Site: brandenburg
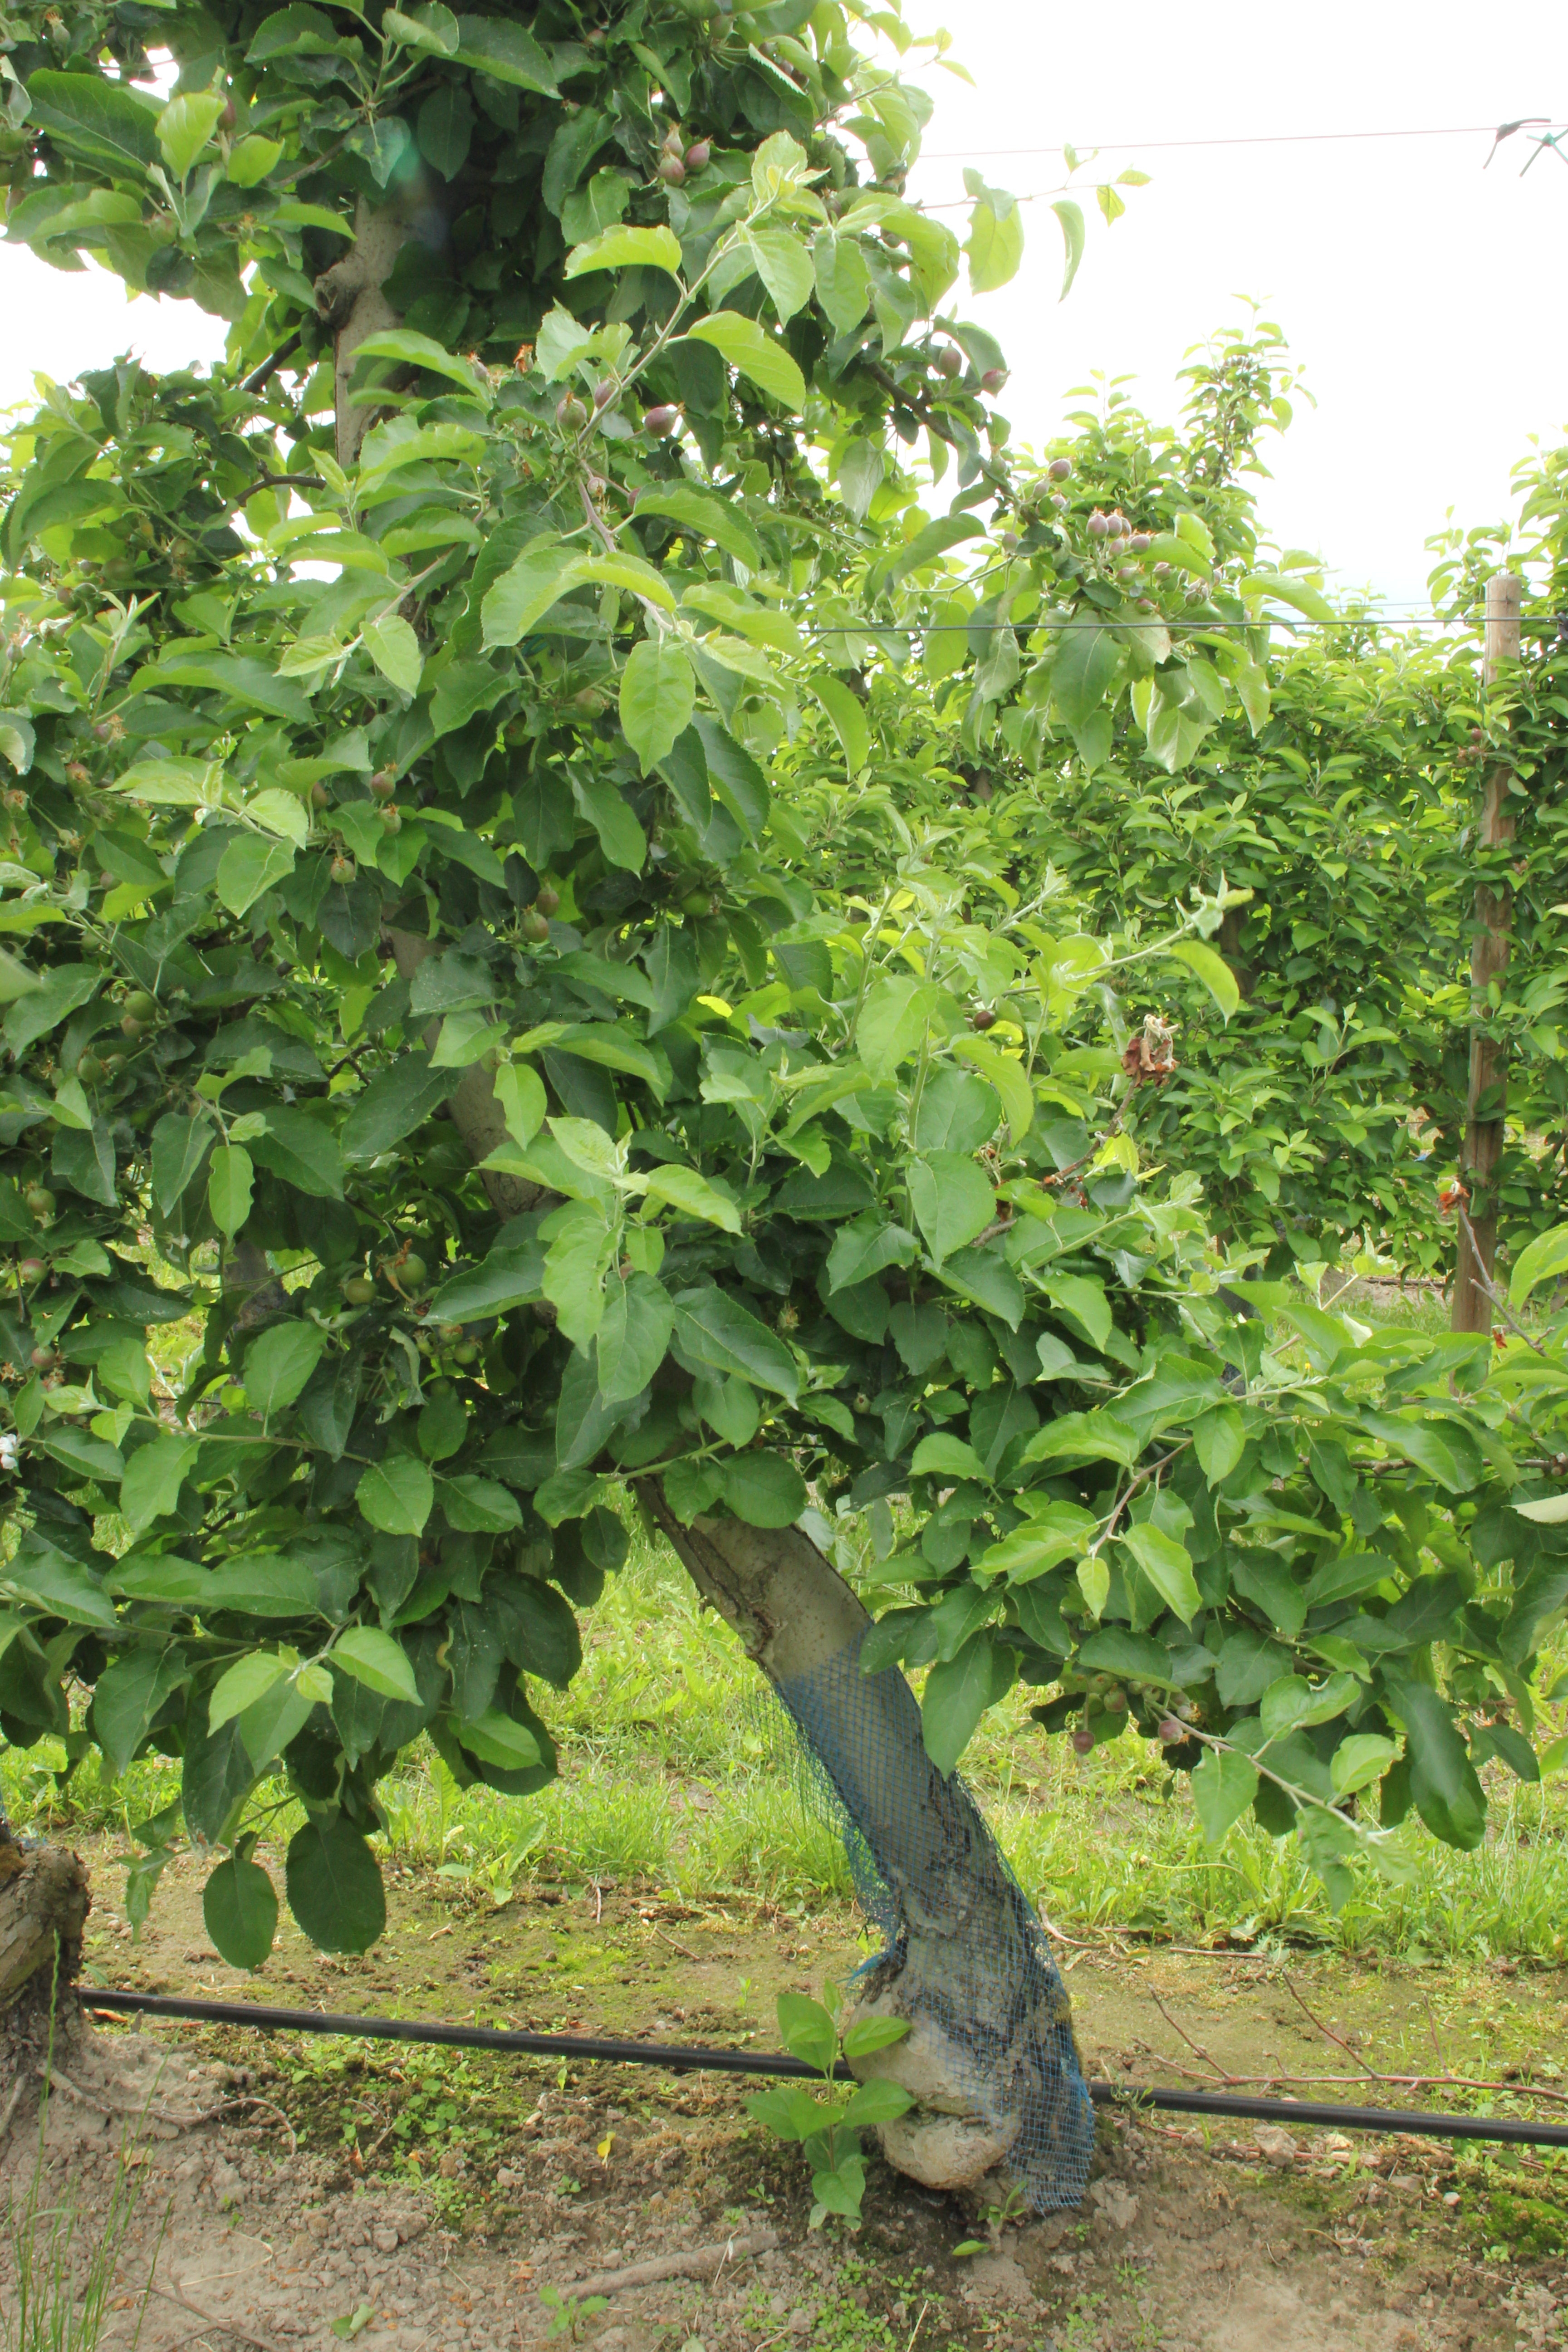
Growth stage (BBCH 72): Development of fruit